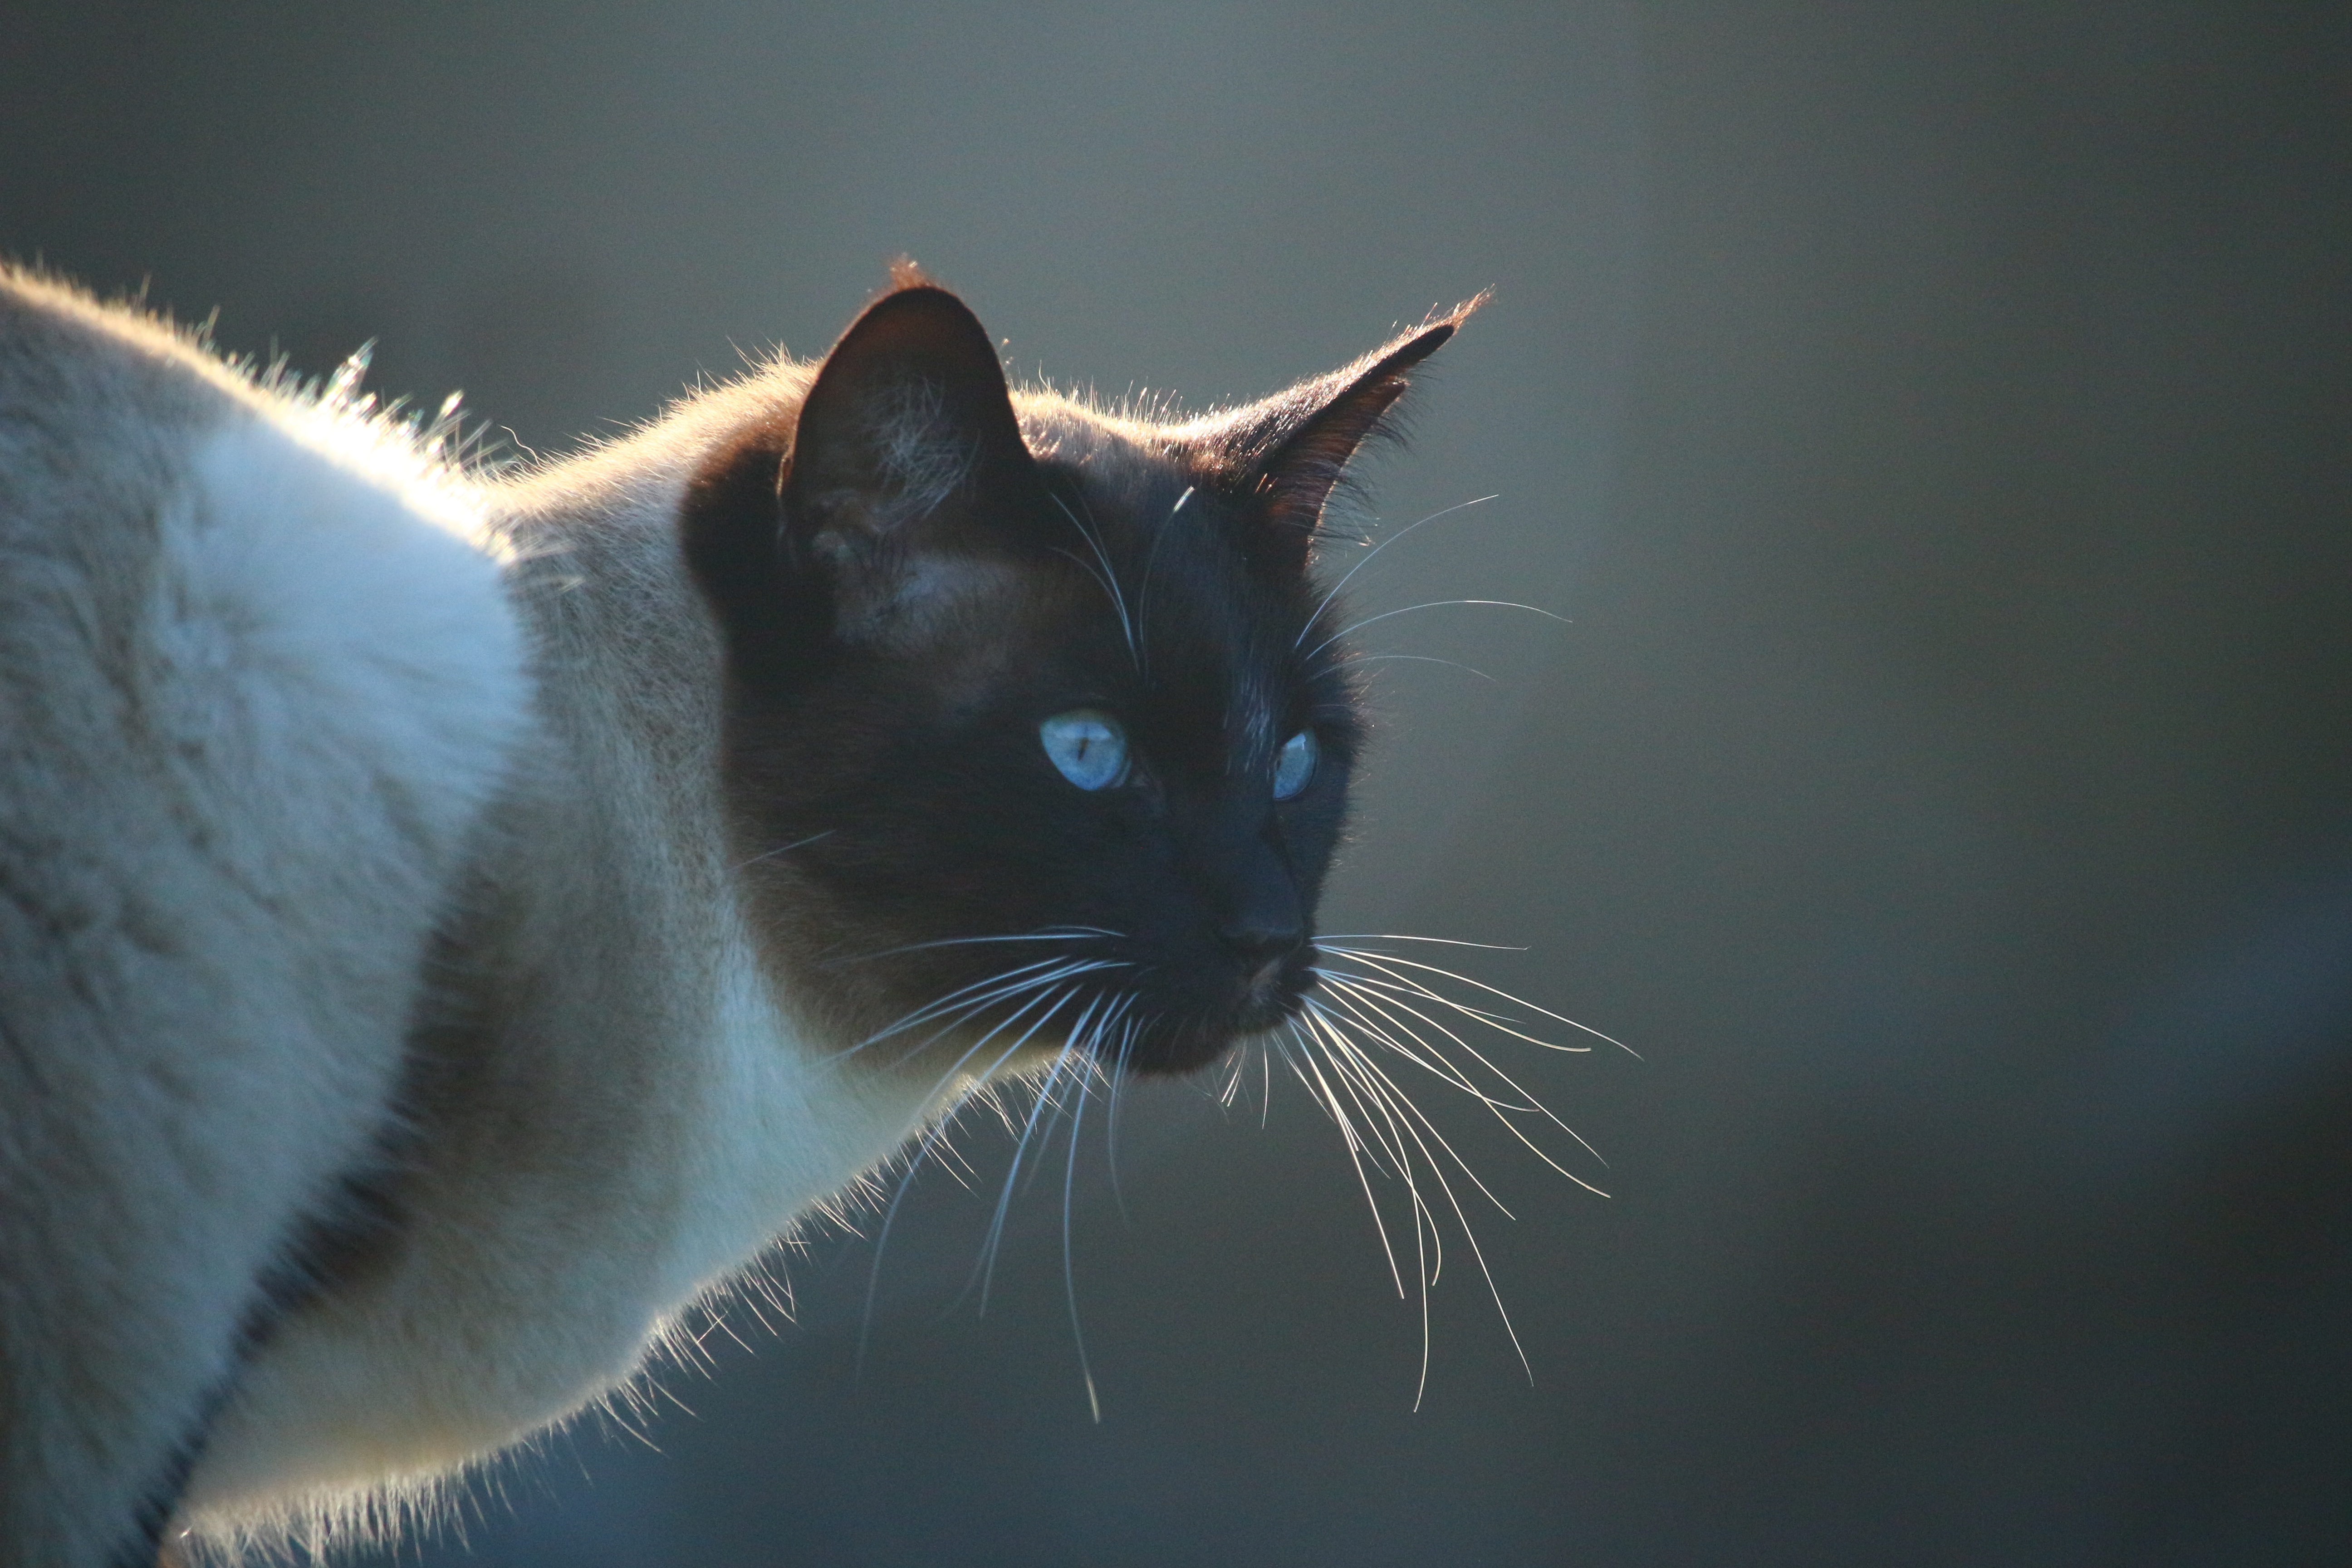
cat, mammal, blue, black cat, black, close up, nose, whiskers, moustache, vertebrate, mieze, siamese cat, macro photography, small to medium sized cats, cat like mammal